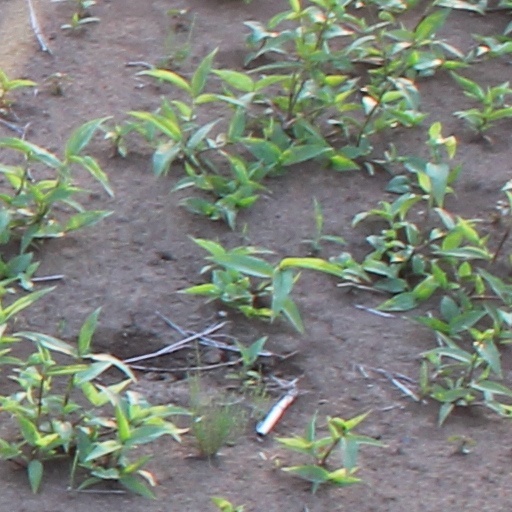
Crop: wheat